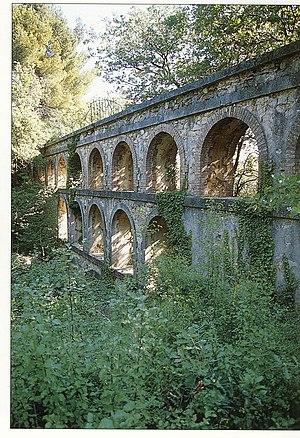
Laudun-l'Ardoise (Gard - France) - L'aqueduc de Balouvière
L'Aqueduc de Balouvière est un ouvrage d'art en pierre et en brique d'une longueur de 62 mètres. Situé sur la commune de Laudun-l'Ardoise dans le Gard, il servait à l'acheminement de l'eau de plusieurs sources pour alimenter le bourg de Laudun. Il franchit le ruisseau « Vallat de Balouvière », talweg le plus souvent à sec.